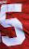
Number: 5